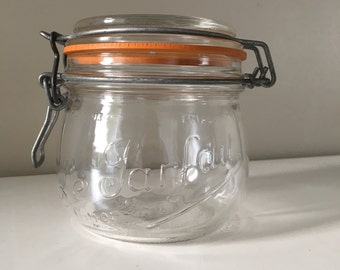
Waste category: glass